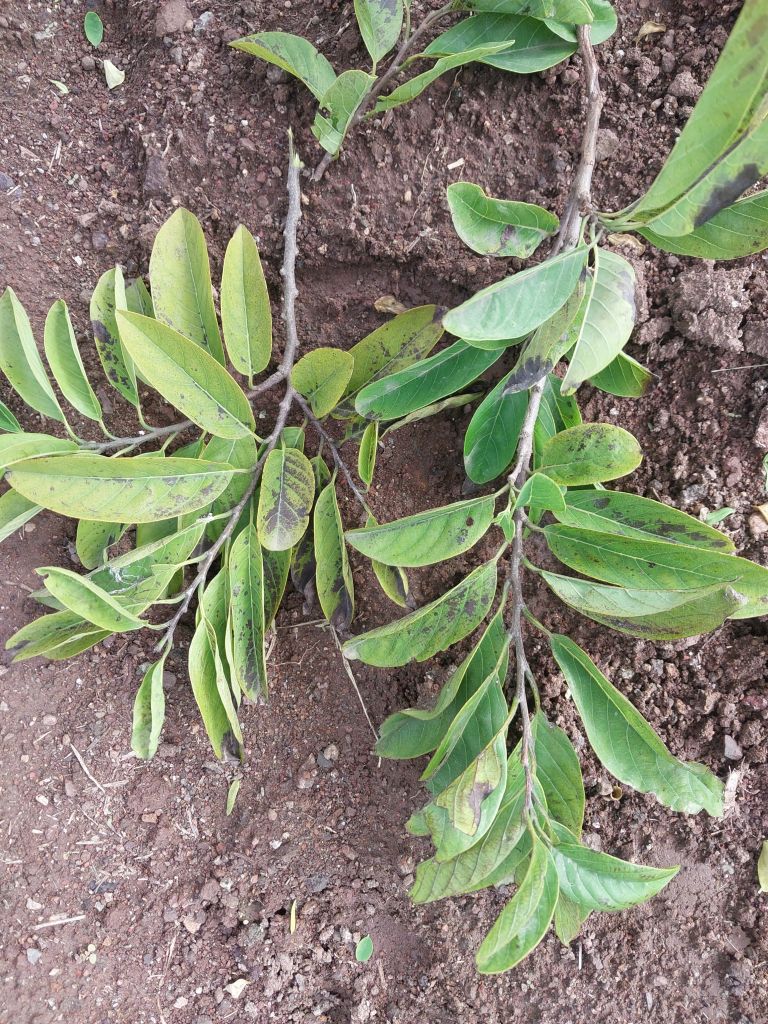
Disease label: Leaf spot on Leaves